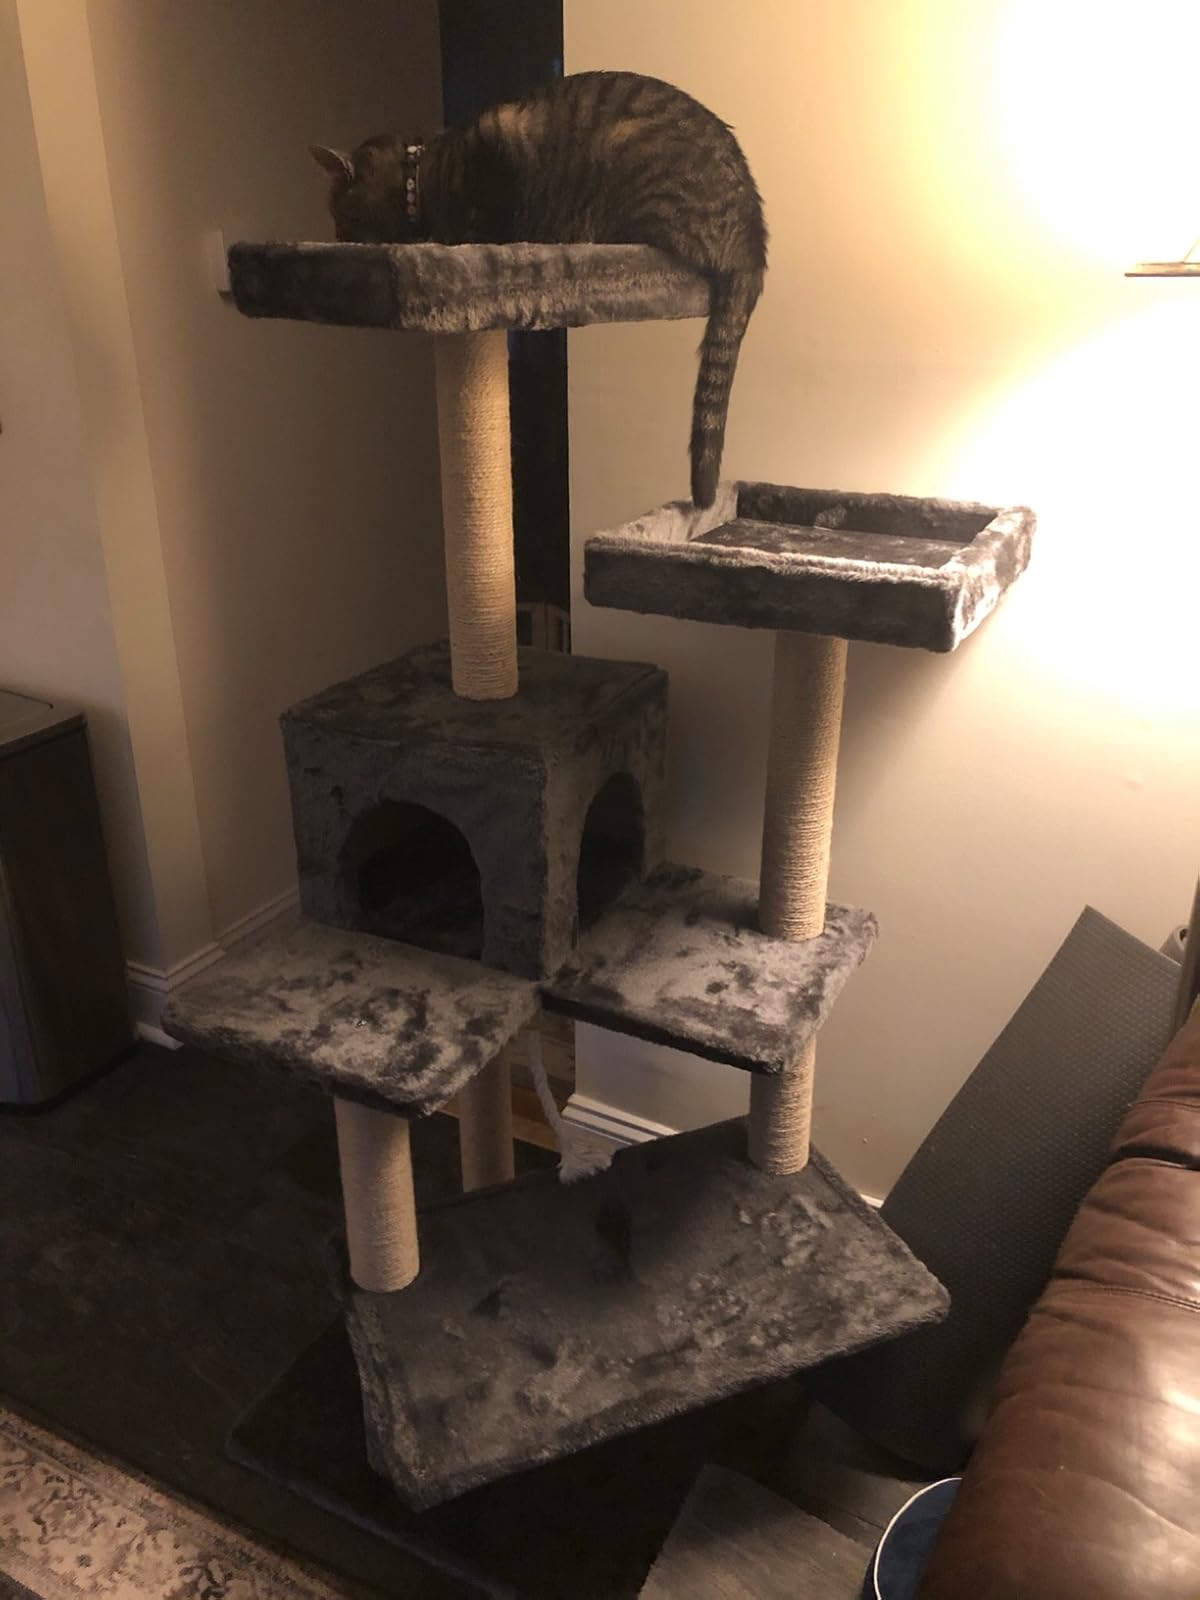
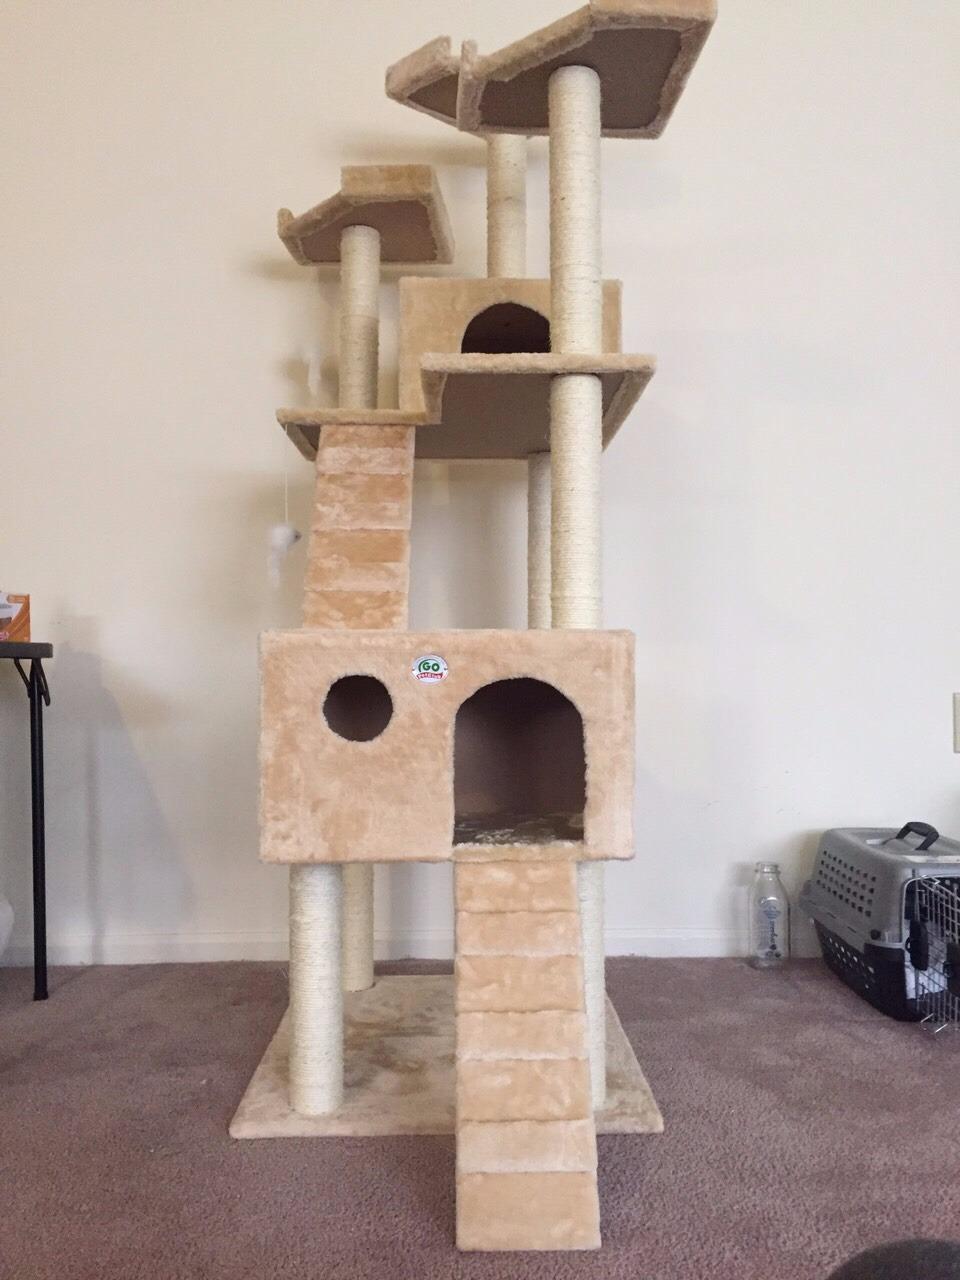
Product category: items_cat tree
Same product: no